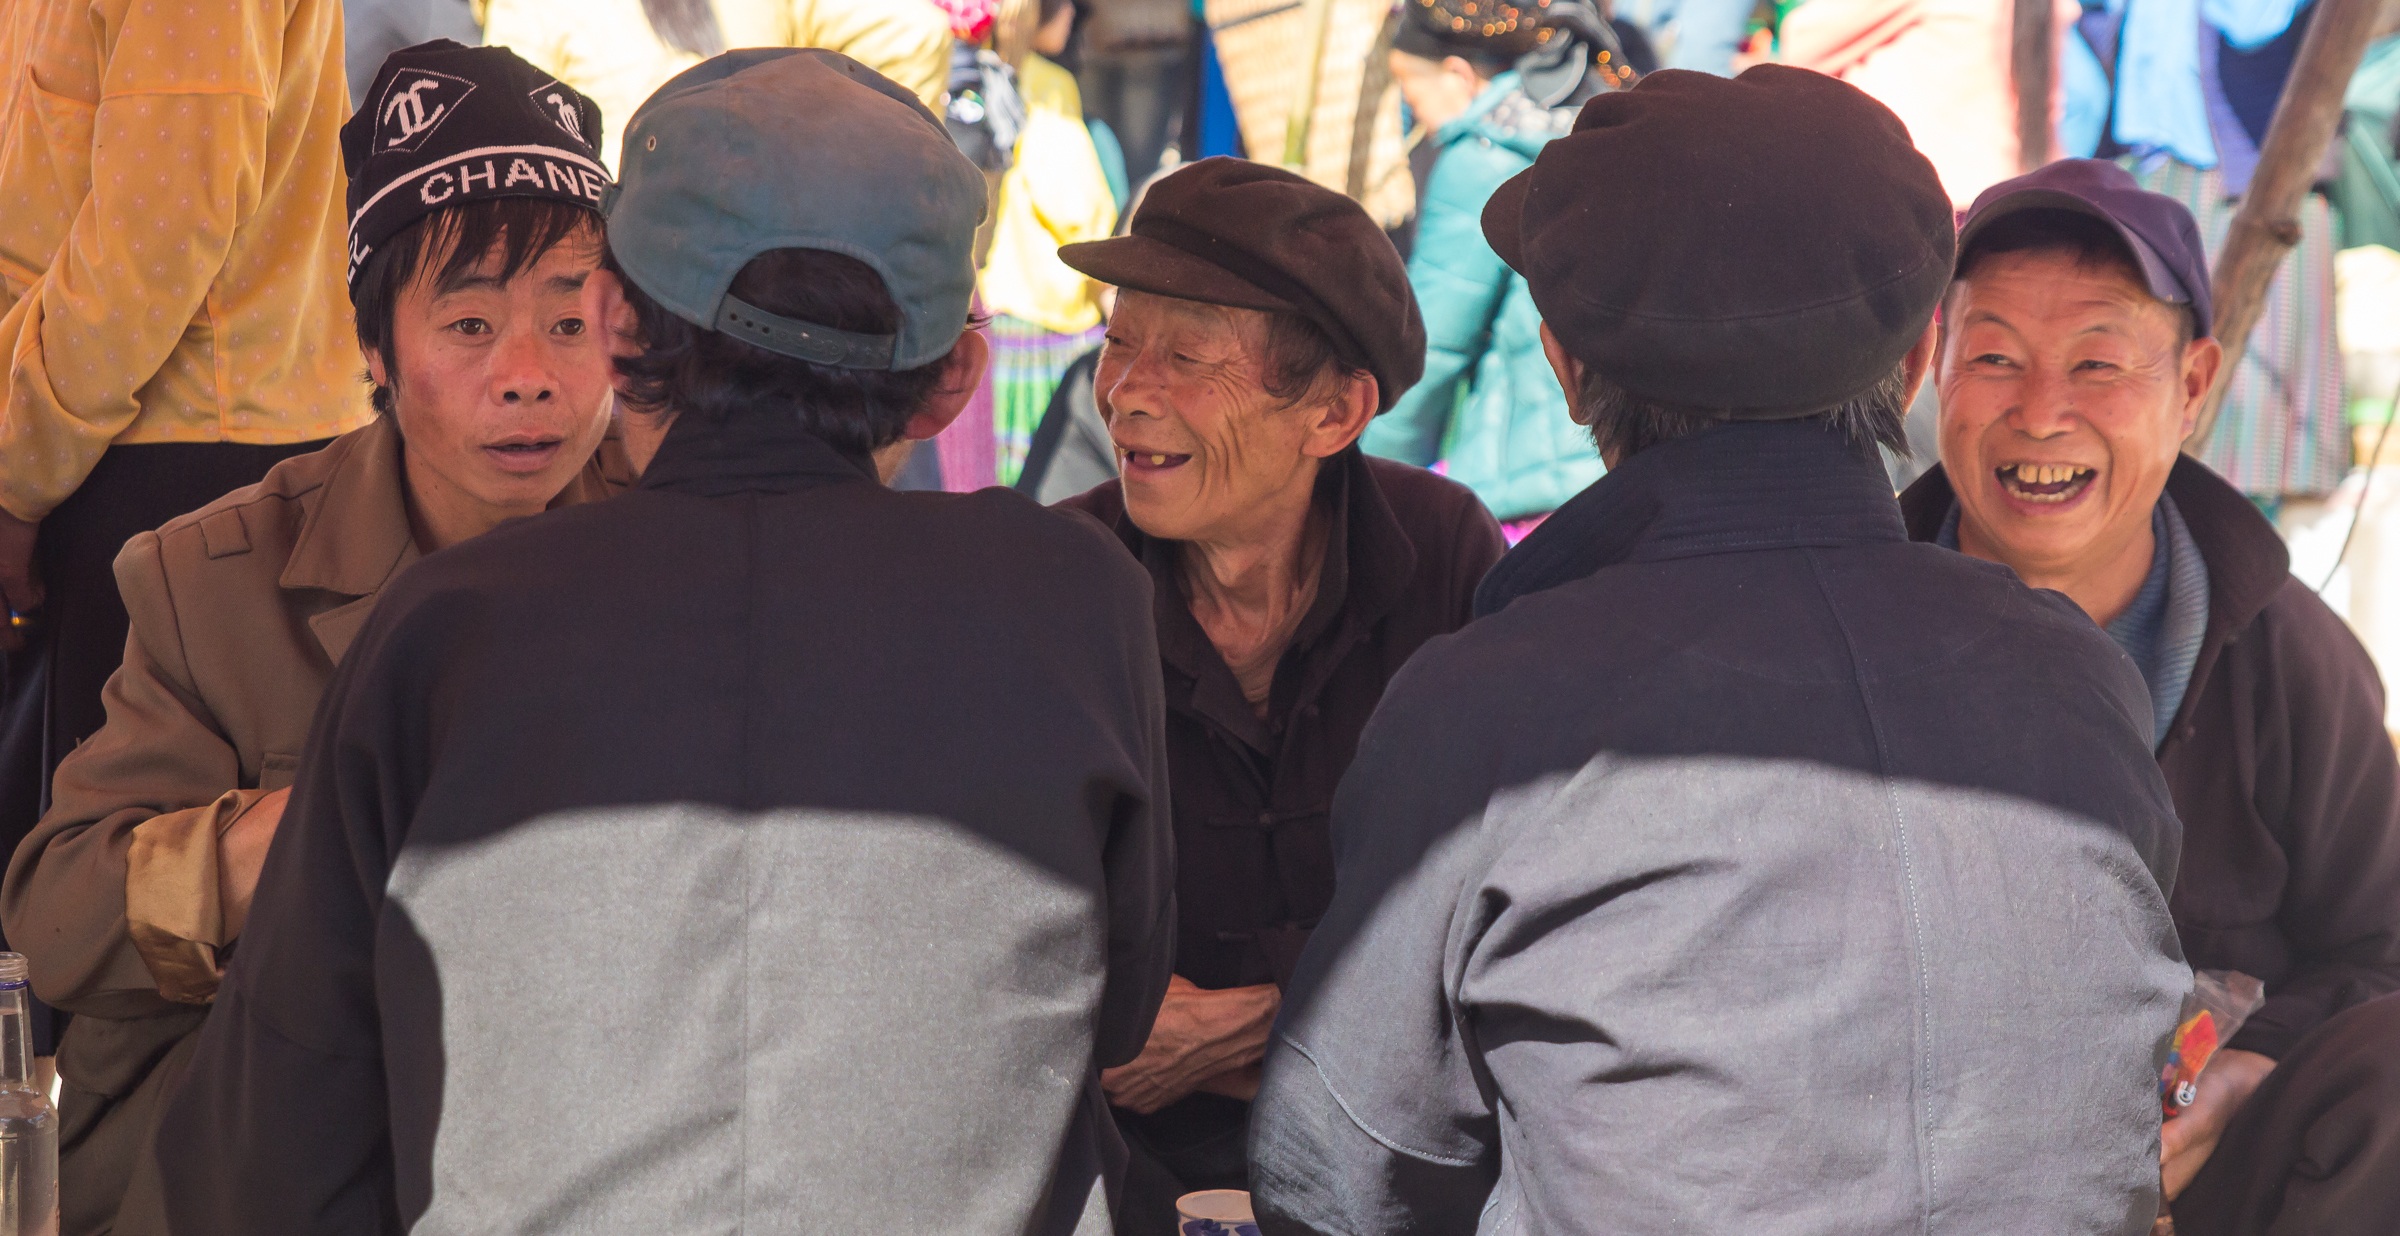
man, people, crowd, community, bazaar, laugh, education, brand, men, fake, local, teeth, vietnam, the market, dong van, chanel